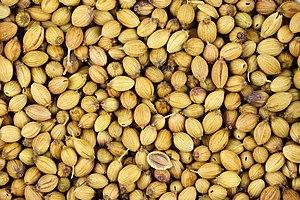
La coriandre ou coriandre cultivée est une plante herbacée annuelle de la famille des Apiacées. C'est une plante aromatique cultivée dans les zones tempérées du monde entier et employée pour de nombreuses préparations culinaires, particulièrement en Asie, en Amérique latine et dans la cuisine méditerranéenne. Les feuilles sont généralement utilisées fraîches en accompagnement ou comme condiment. Les fruits séchés, souvent confondus avec des graines, sont utilisés comme épice. Moulus, ils sont un ingrédient de base de nombreux mélanges, tels que les currys. La coriandre est également une plante médicinale, reconnue notamment pour faciliter la digestion. On en tire une huile essentielle utilisée en aromathérapie, dans l'industrie alimentaire pour son arôme et comme agent de senteur en parfumerie, dans les cosmétiques ou les produits sanitaires.